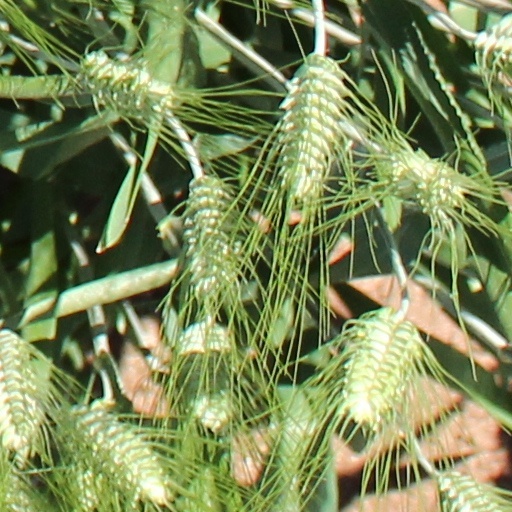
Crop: wheat